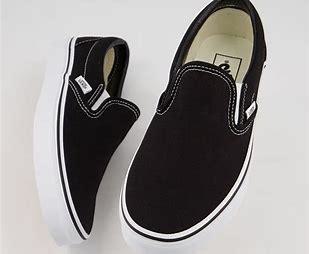
Brand: Vans
Model: Slip On